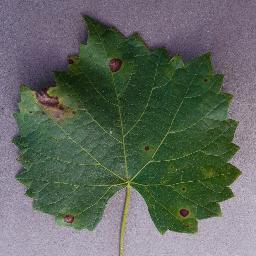
Label: Grape___Black_rot